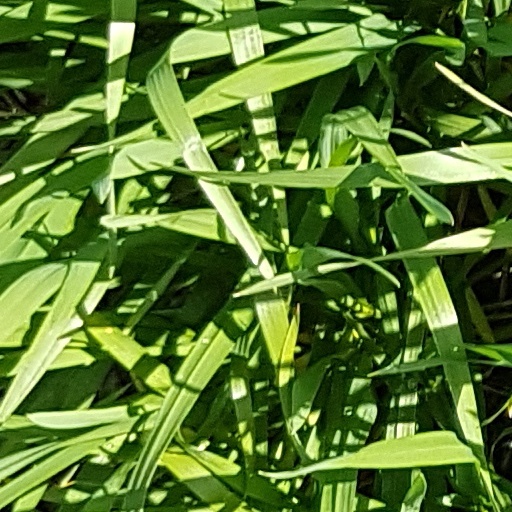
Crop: wheat